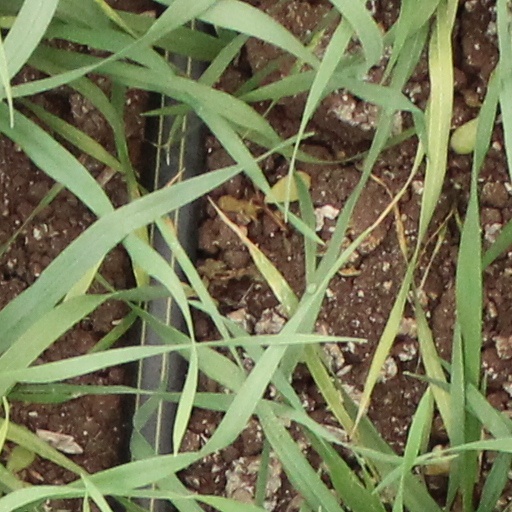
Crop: wheat